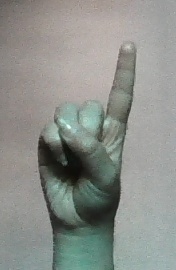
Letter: bb